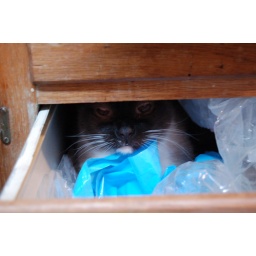
Spuv in the bag drawer